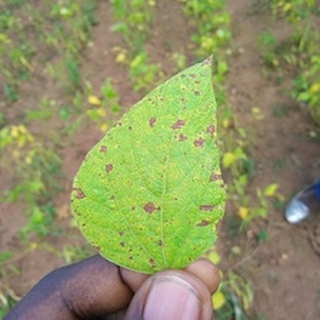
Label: bean_angular_leaf_spot